Les Hôtesses d'Hilaire

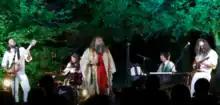
Left to right Michel Vienneau, Maxence Cormier, Serge Brideau, Léandre Bourgeois, Mico Roy

Les Hôtesses d'Hilaire is a Canadian rock band based in Moncton, New Brunswick.